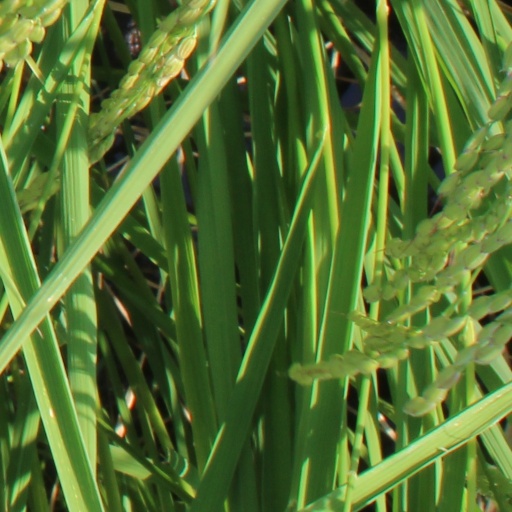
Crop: rice